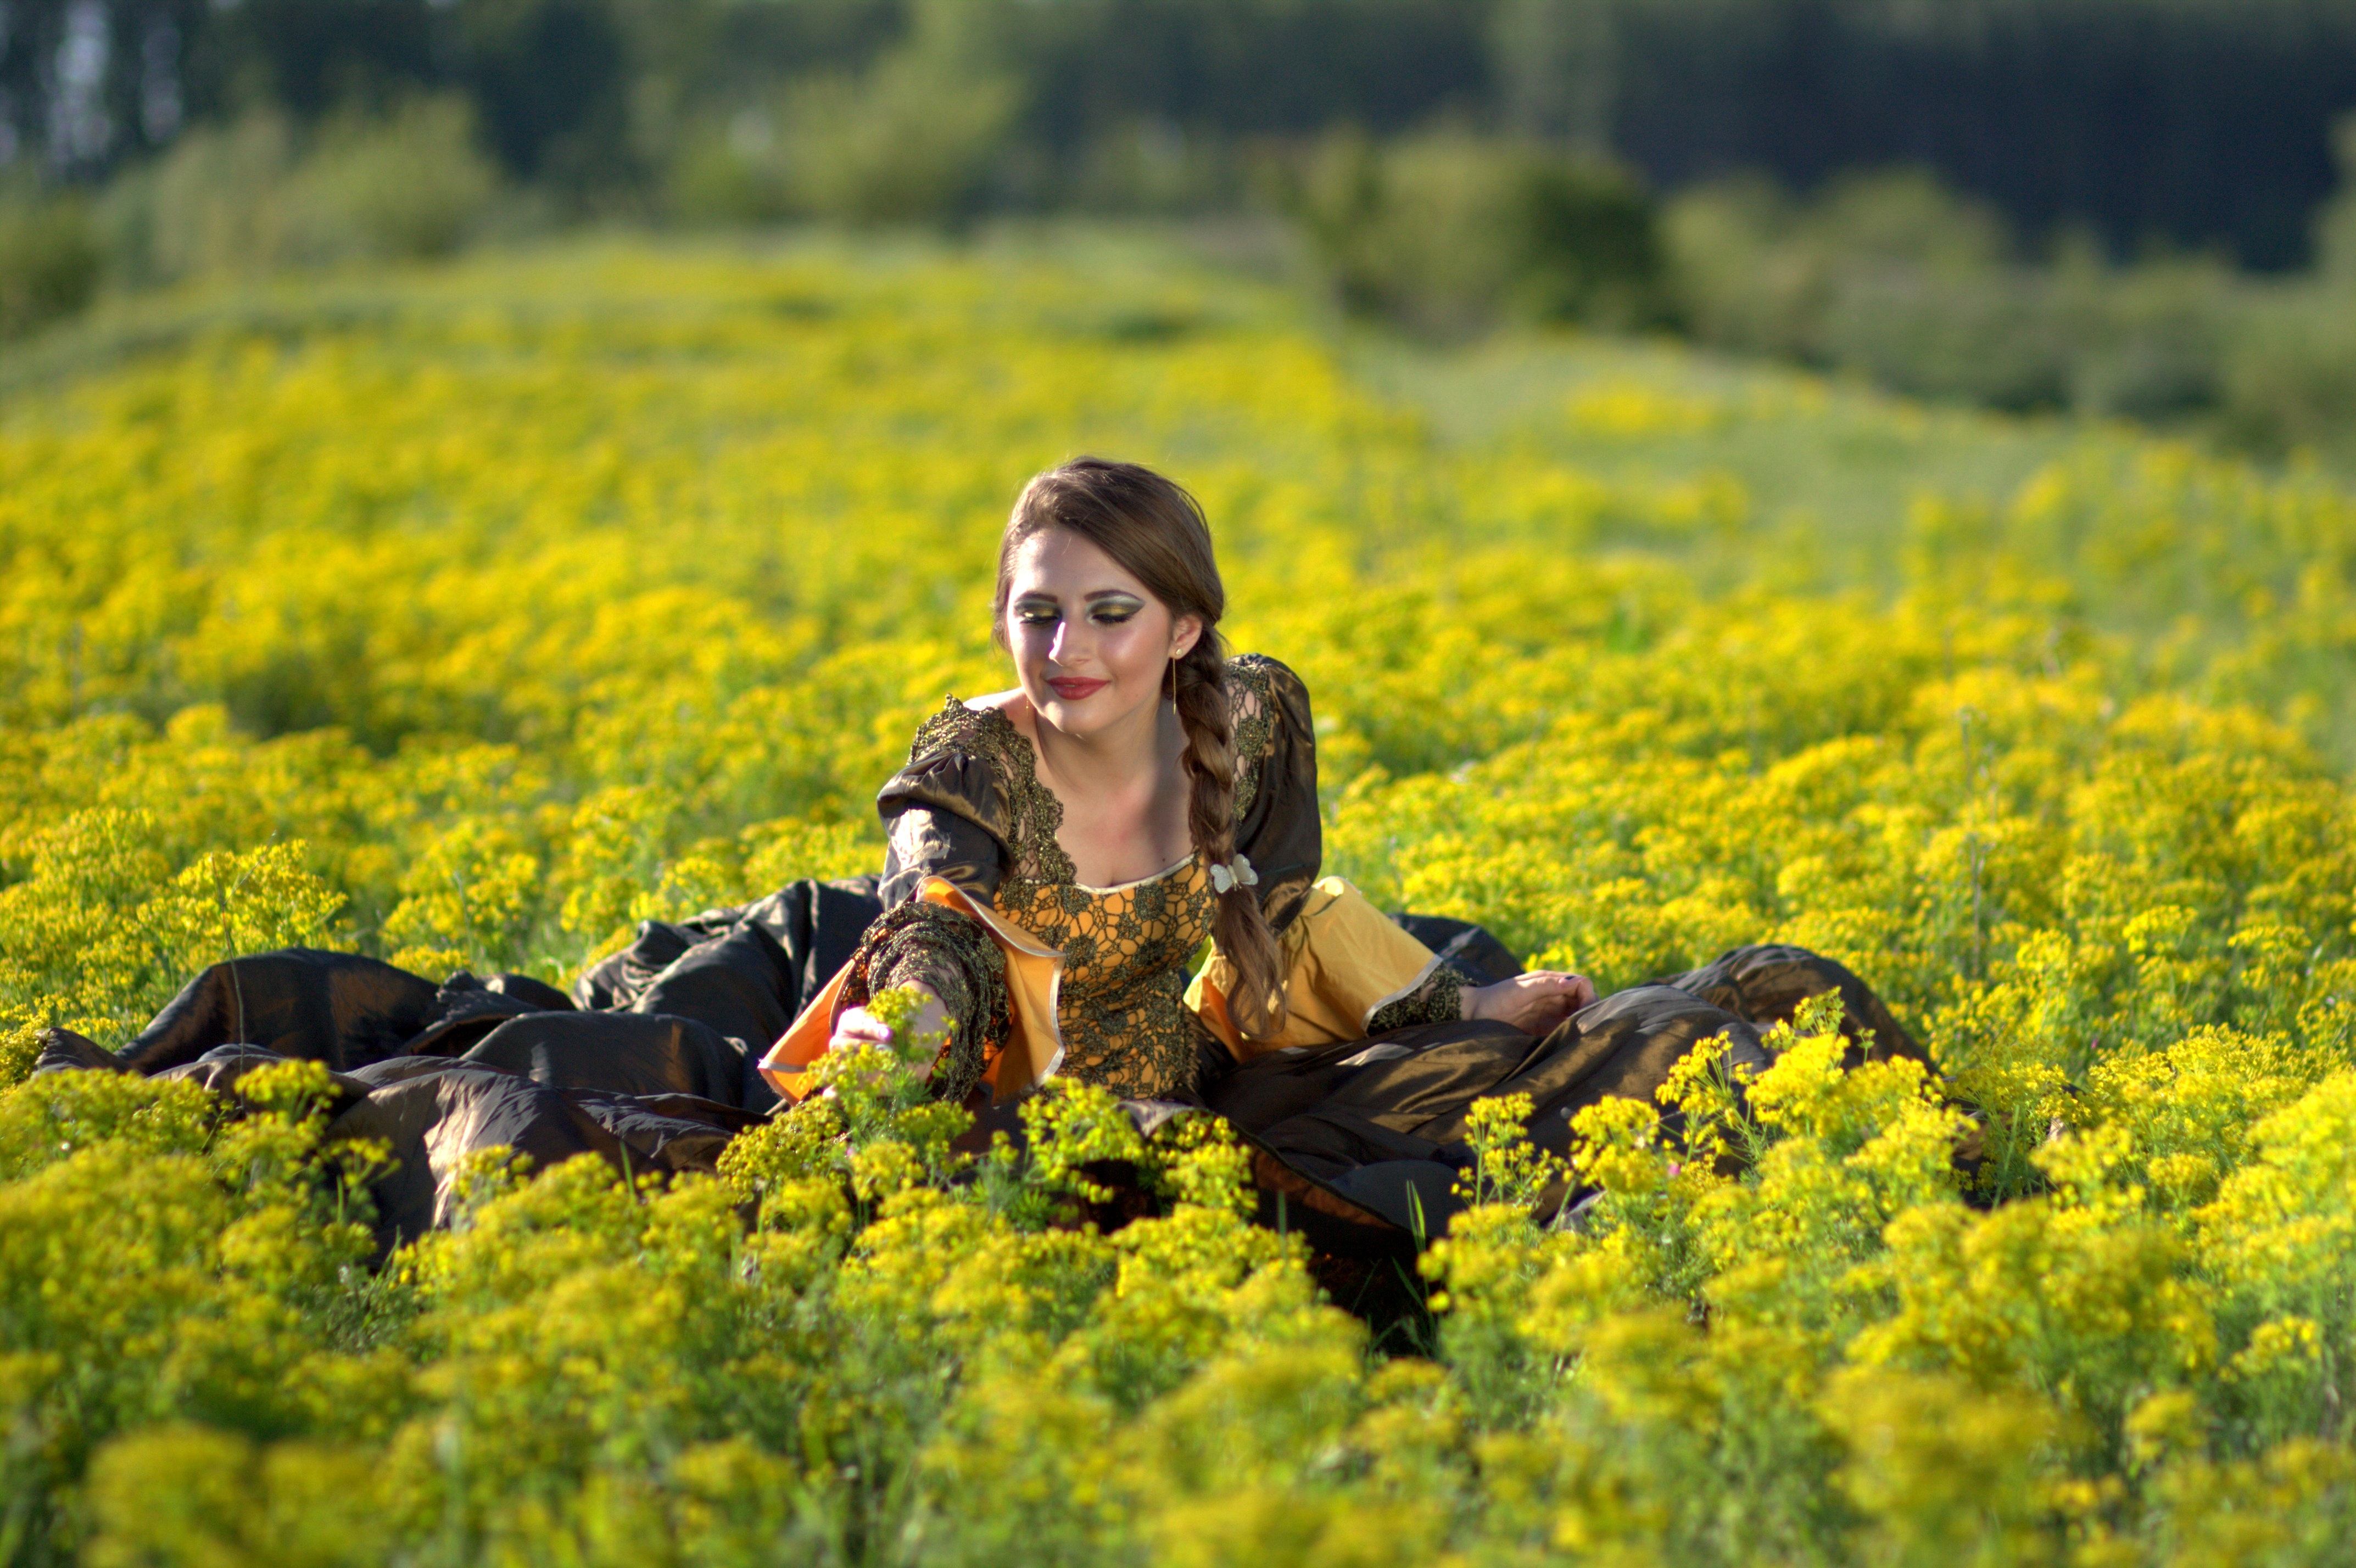
plant, girl, field, meadow, flower, food, spring, produce, vegetable, autumn, yellow, agriculture, rapeseed, flowers, dress, beauty, princess, brassica, rural area, flowering plant, land plant, mustard plant